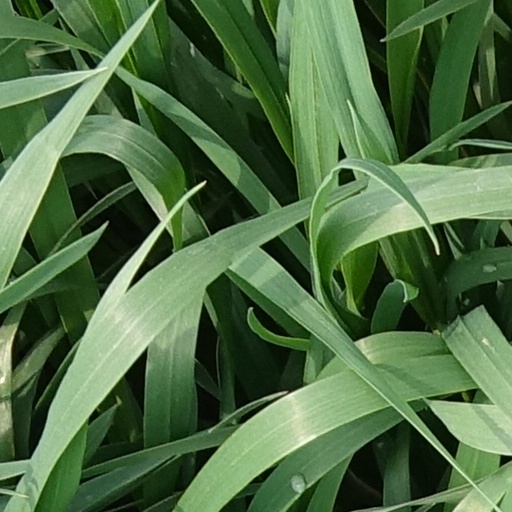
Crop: wheat